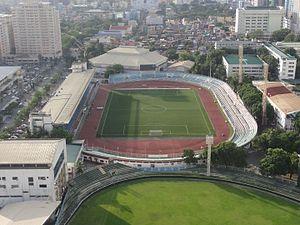
L'AFF Suzuki Cup 2016 est une compétition internationale de football, la 11ᵉ édition du Championnat de l'ASEAN de football, championnat regroupant les équipes nationales de l'ASEAN, inauguré en 1996. Autrefois appelée Tiger Cup lors des premières éditions, la Coupe a changé de nom depuis 2008 car elle est désormais sponsorisée par l'entreprise japonaise Suzuki.
Le stade Rizal Memorial est le stade national des Philippines situé à Malate, un district de Manille aux Philippines. Il sert de cadre aux Jeux asiatiques de 1954 et aux Jeux d'Asie du Sud-Est à trois reprises. Avant sa rénovation en 2011, le stade a été gravement détérioré et n'est pas autorisé à recevoir des matches internationaux. Le stade accueille également les rencontres à domicile de l'équipe des Philippines de football.
L’équipe des Indes orientales néerlandaises de football était une sélection des meilleurs footballeurs des Indes orientales néerlandaises contrôlée par la Nederlandsch Indische Voetbal Bond puis par la Nederlandsch Indische Voetbal Unie et pour finir par la Voetbal Unie in de Verenigde Staten van Indonesië. Elle a participé à la Coupe du monde 1938, où elle a été éliminée au premier tour, une première pour un pays asiatique. Après 1949, elle porte le nom d'Indonésie à la suite de l'indépendance du pays.